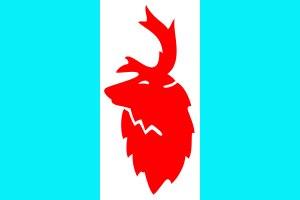
La Koriakie est un ancien sujet fédéral de Russie. Elle a fusionné avec l'oblast du Kamtchatka le 1ᵉʳ juillet 2007 pour former le kraï du Kamtchatka, fusion qui fut préalablement approuvée par un référendum tenu le 23 octobre 2005. Avec une population de seulement 25 157 habitants, dont environ le quart de Koriaks, elle avait la plus faible population de tous les sujets fédéraux russes, bien qu'étant classée 17ᵉ en superficie, avec 301 500 km². Le centre administratif de la Koriakie était Palana.